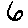
Label: 6